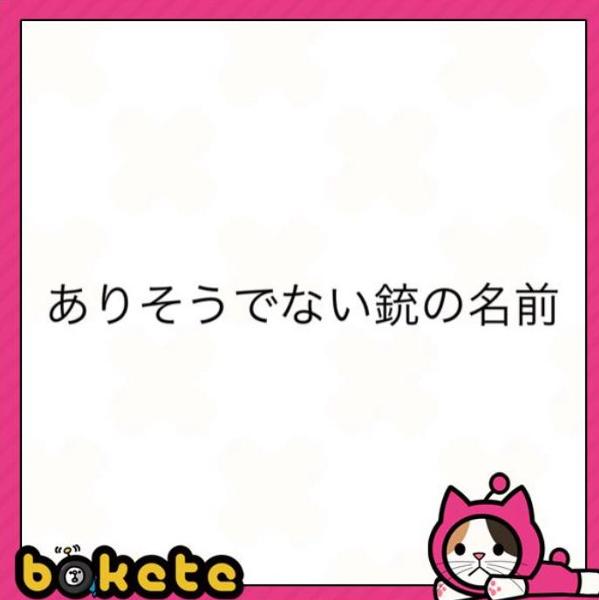
回答: ジャミング(弾詰まり)